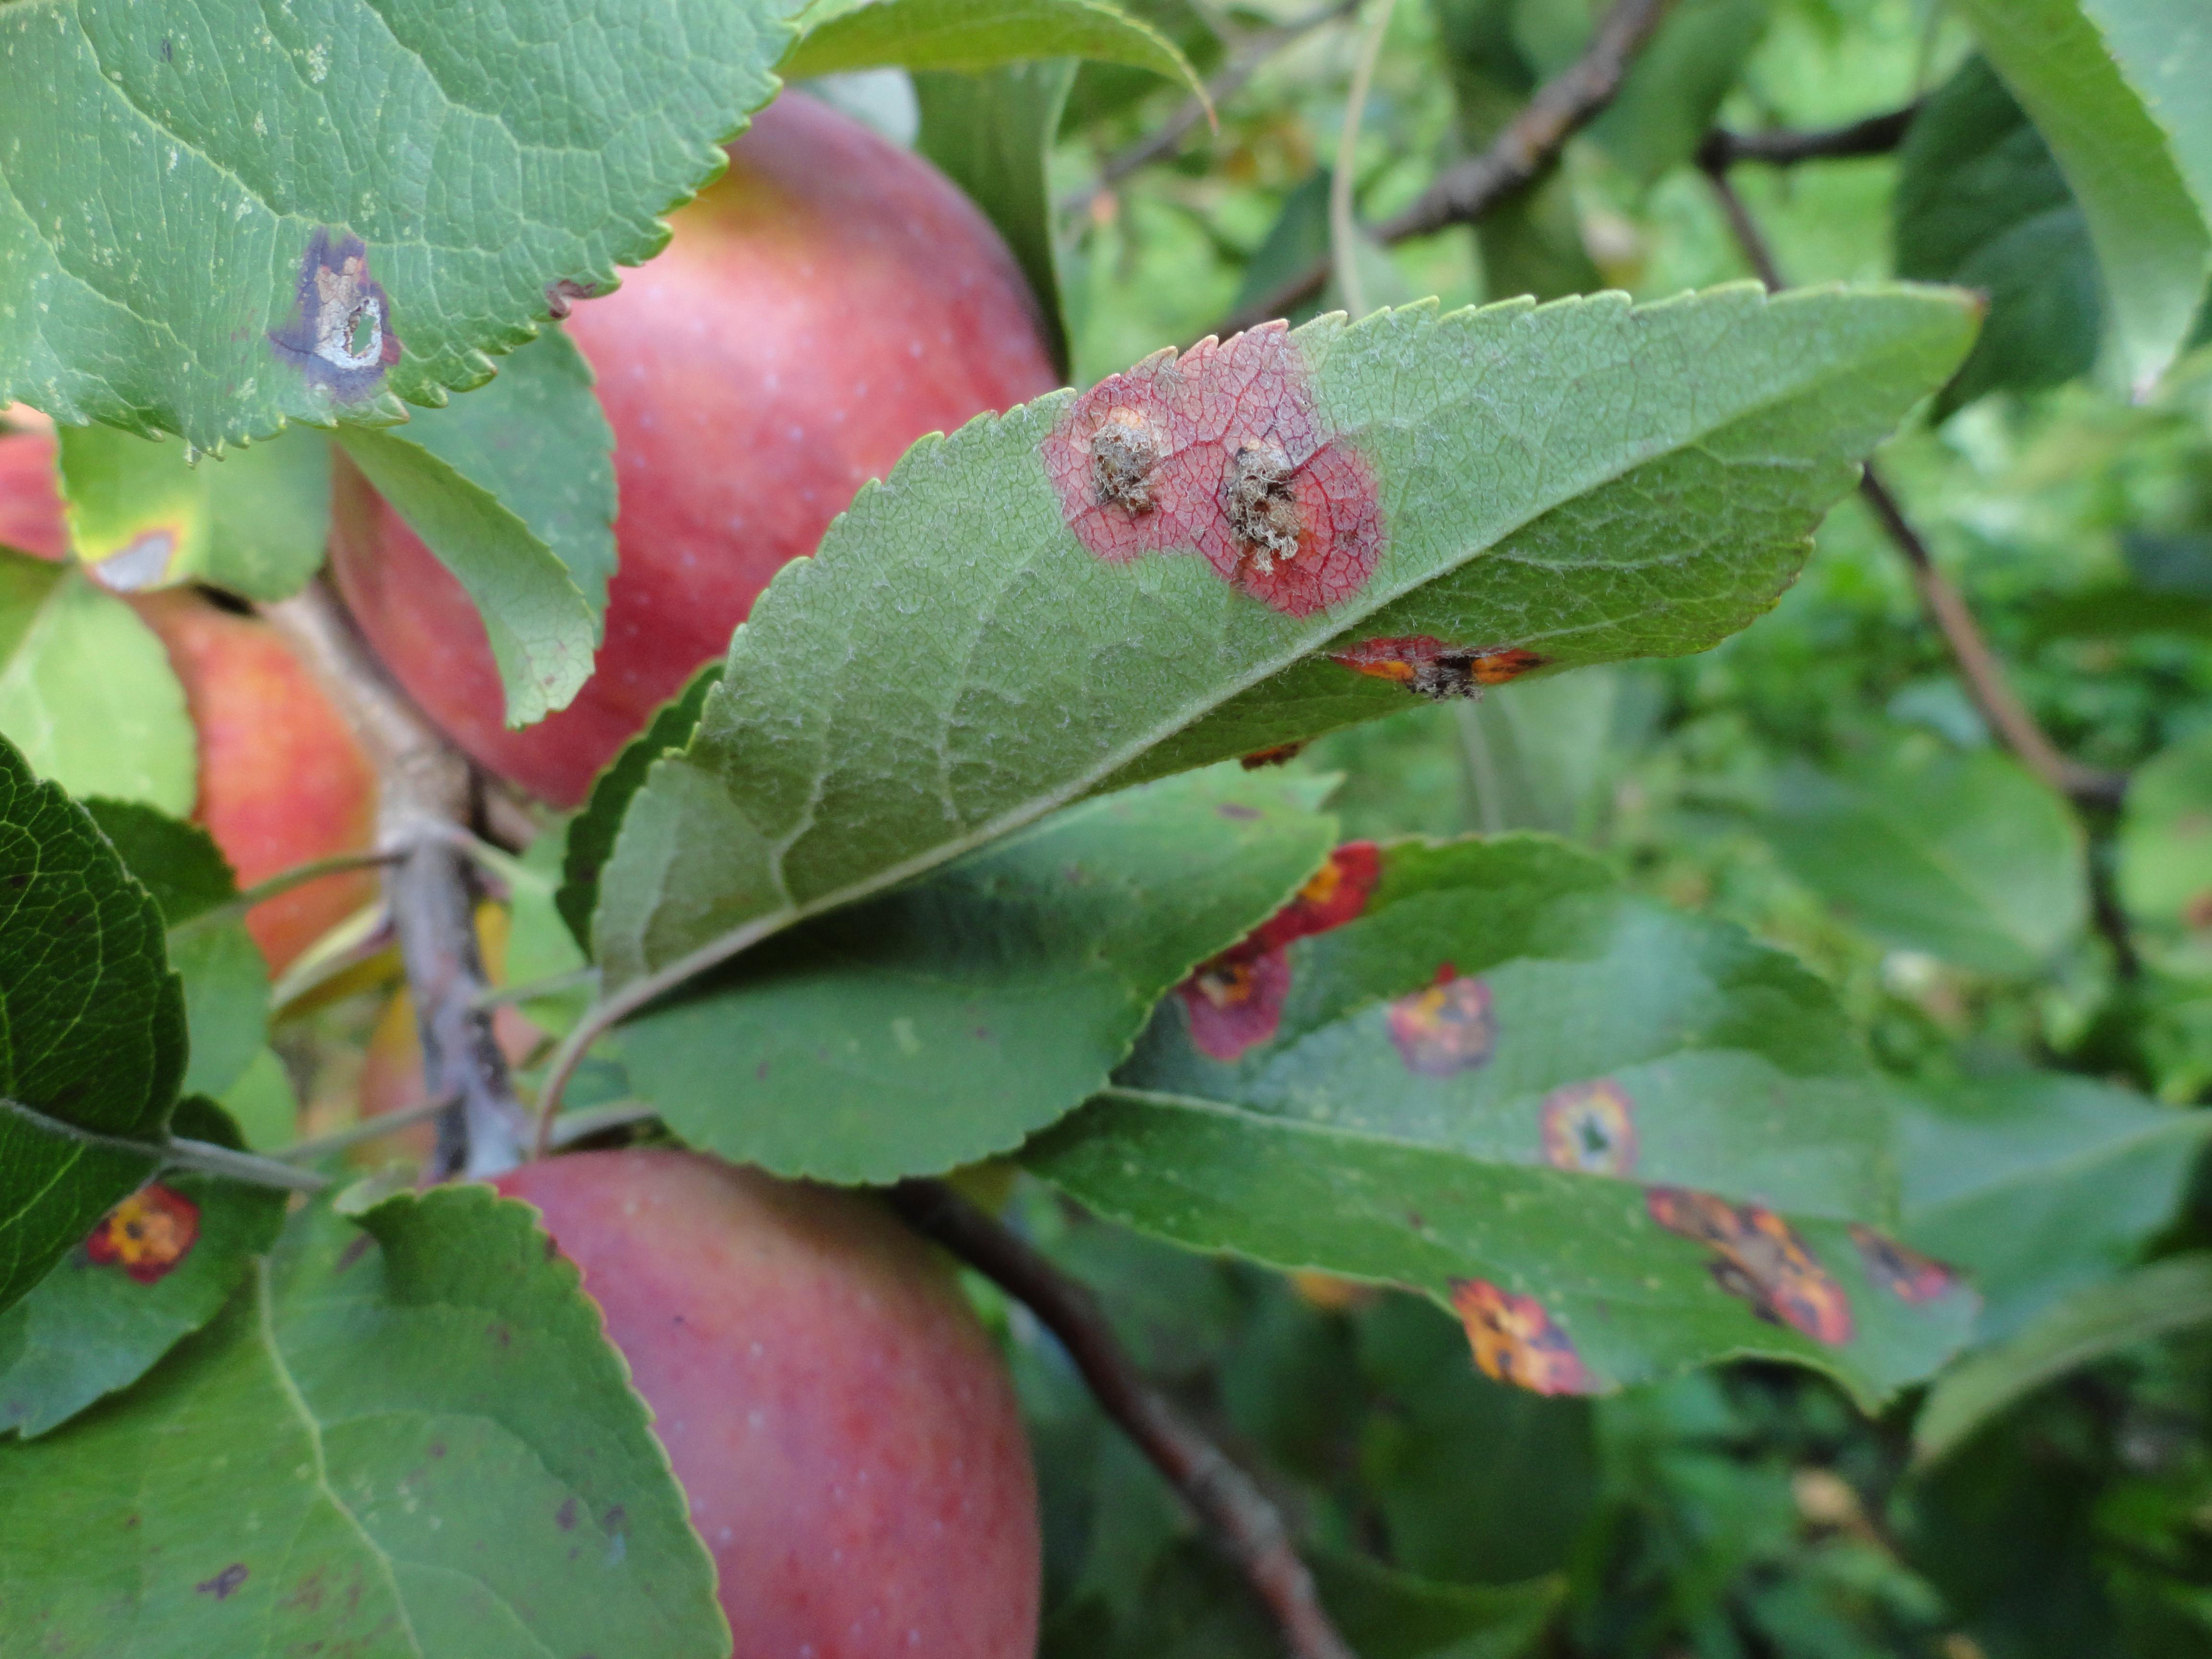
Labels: rust